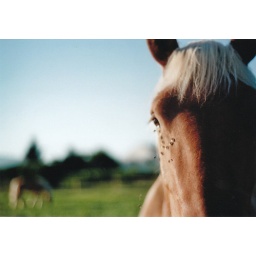
A horse outside my home in Switzerland on a hot summers day.